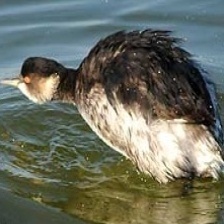
Species: BLACK-NECKED GREBE
Scientific name: PODICEPS NIGRICOLLIS